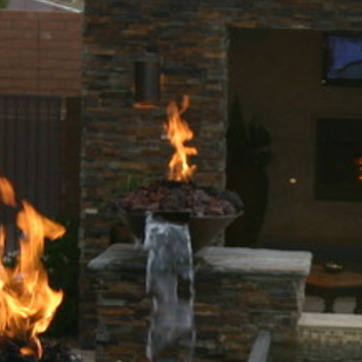
Material: other